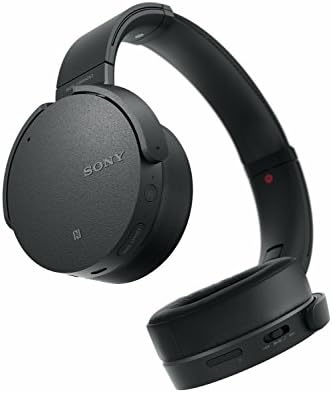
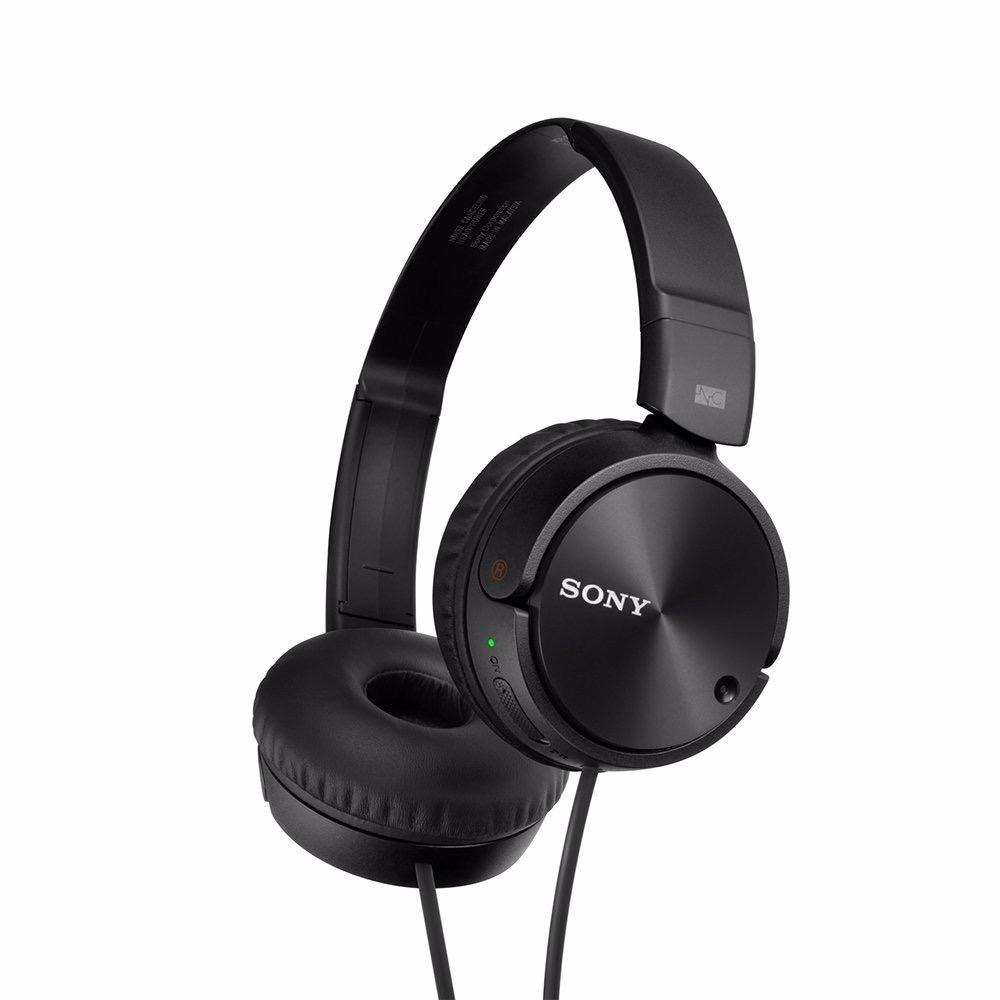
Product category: headphones
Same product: no